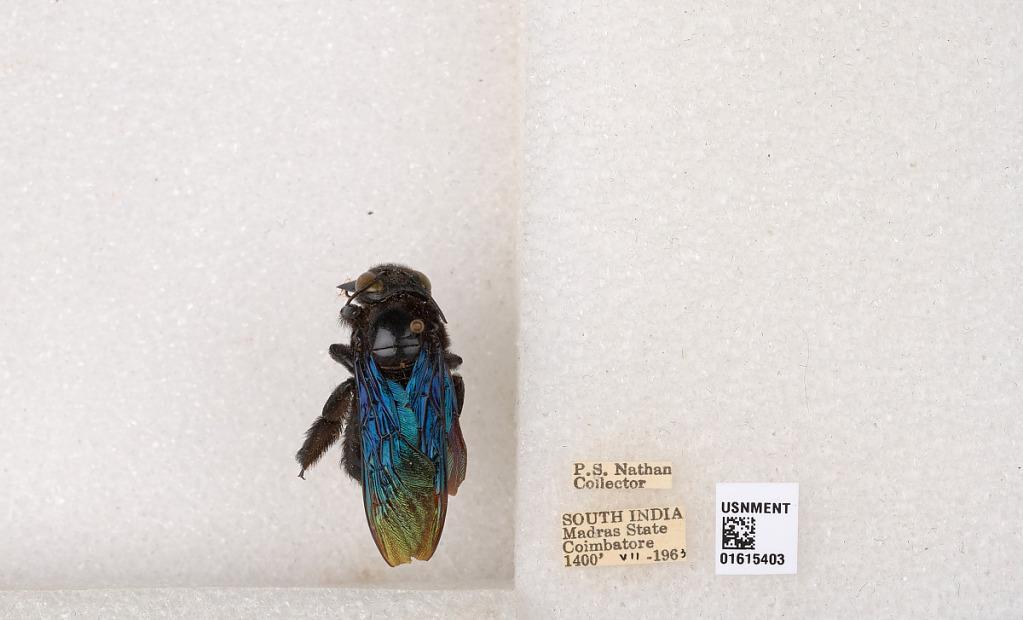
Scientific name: Xylocopa (Biluna) auripennis auripennis Lepeletier
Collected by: P. Nathan
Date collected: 1963-7-1
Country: India
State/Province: Tamil Nadu
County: Coimbatore
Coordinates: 10.9955, 76.9034